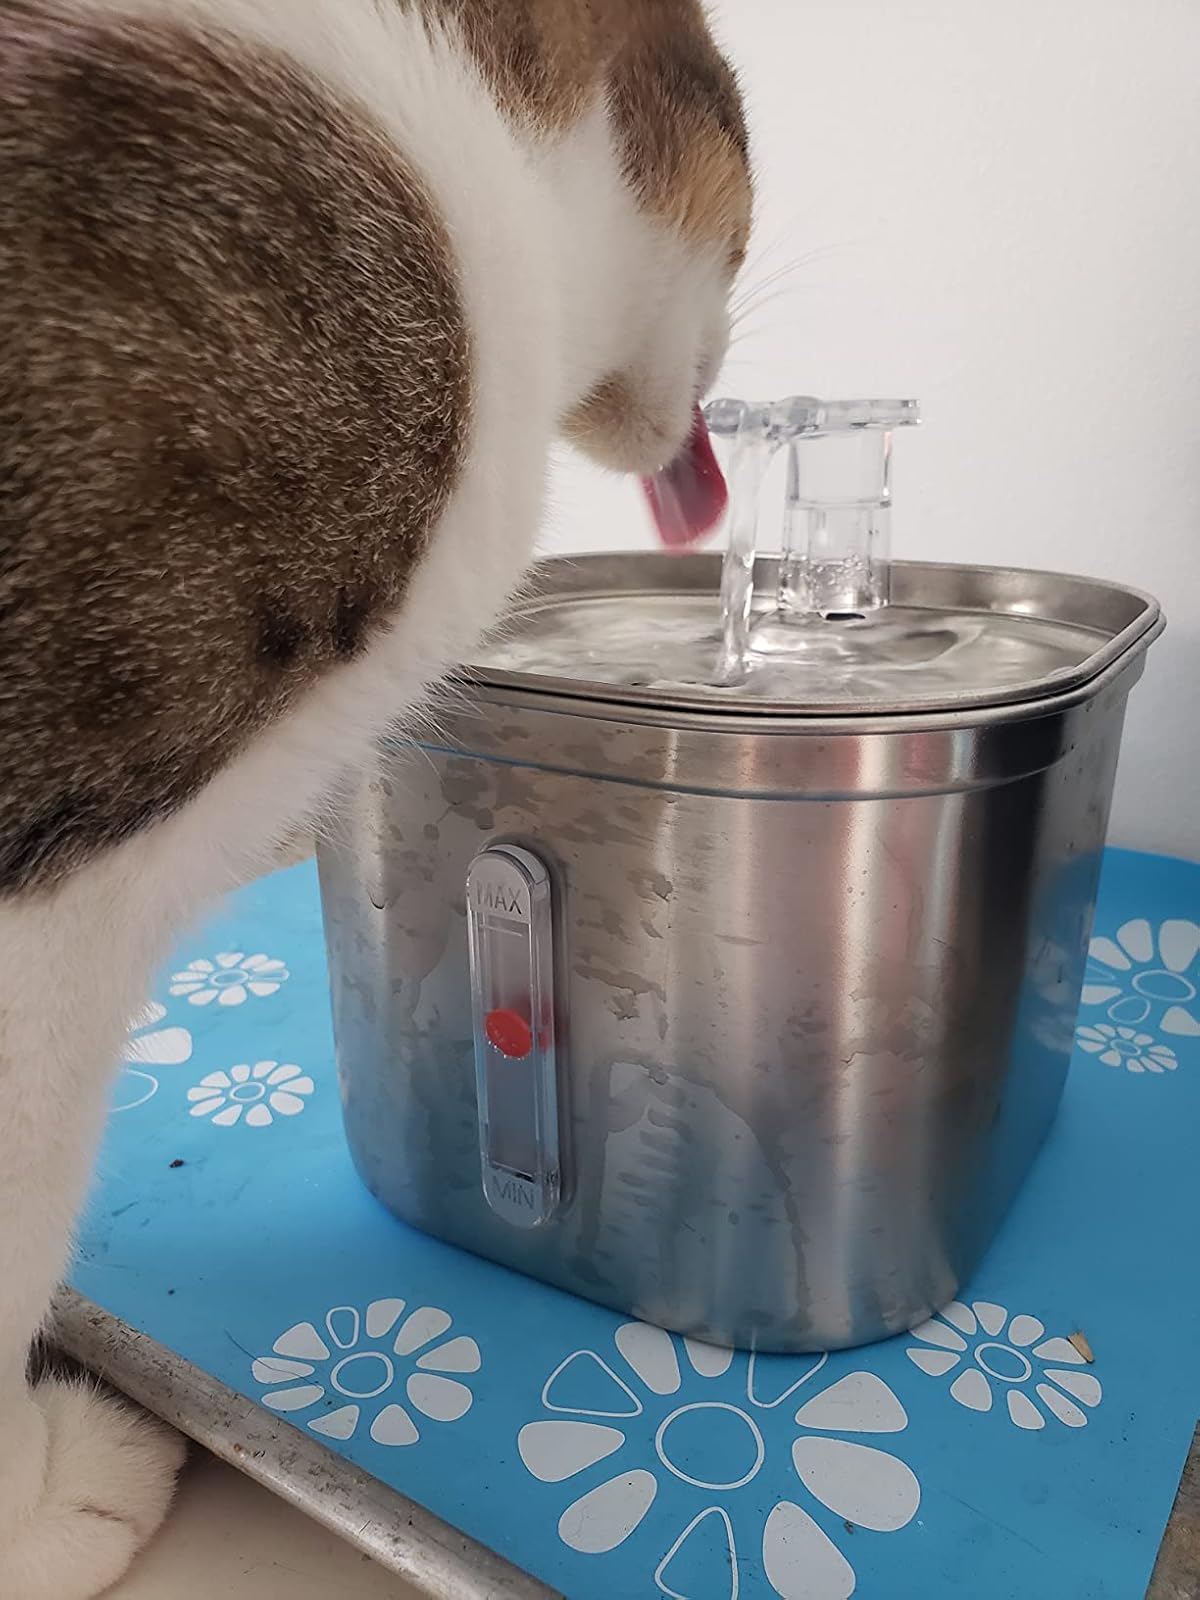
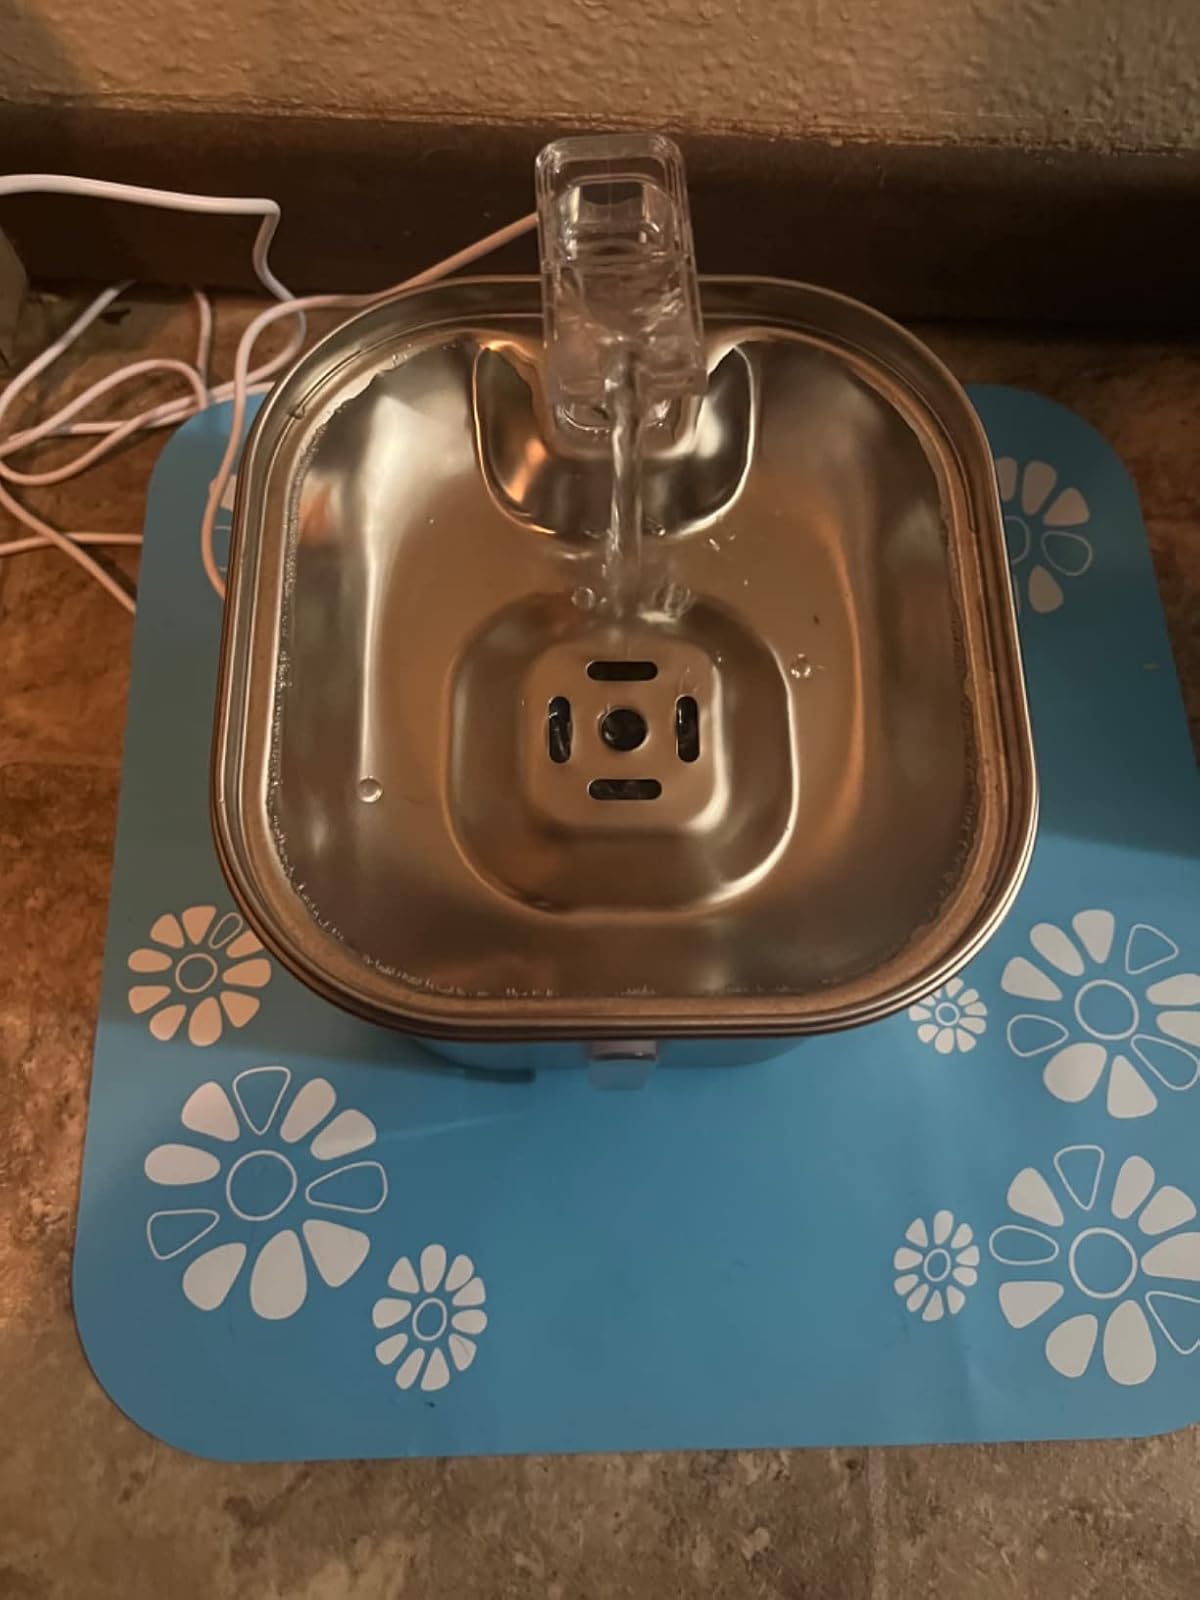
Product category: items_bowl
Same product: yes